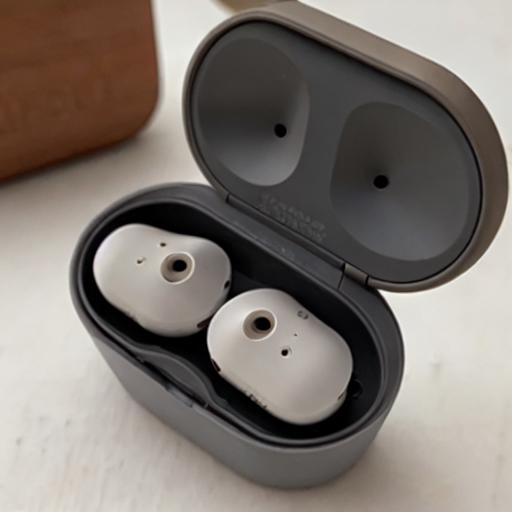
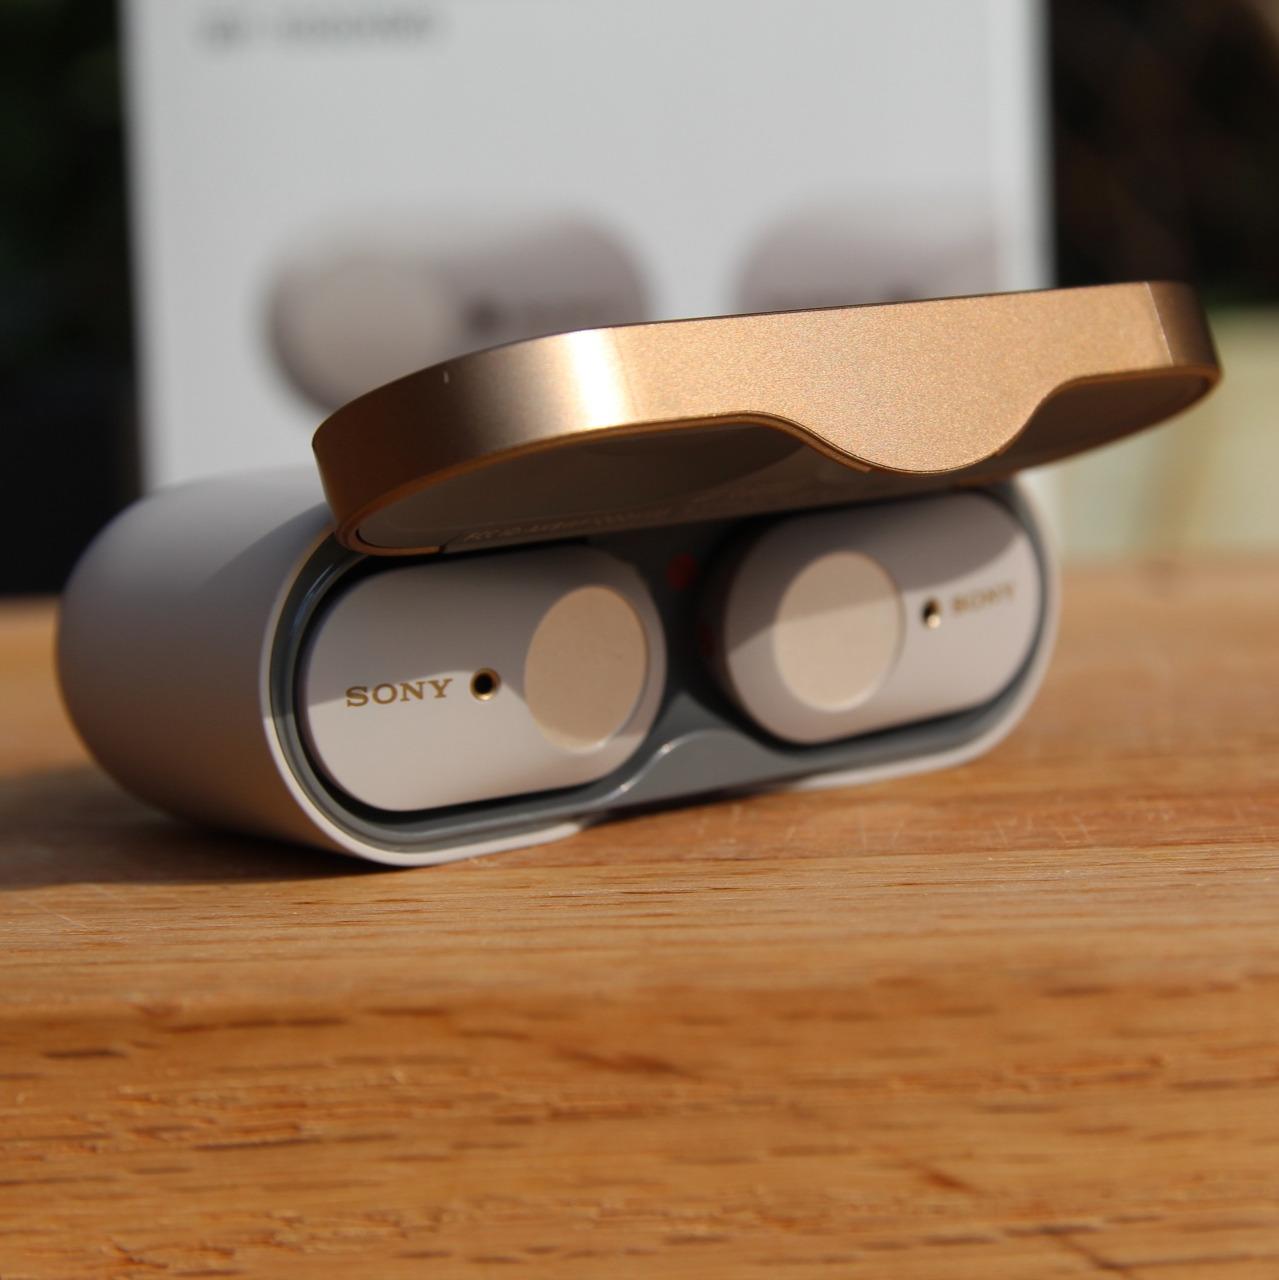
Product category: earbuds
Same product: no